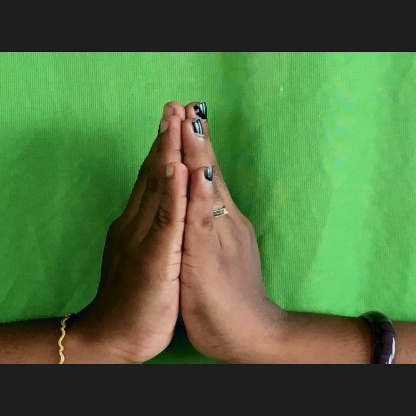
Mudra: Anjali